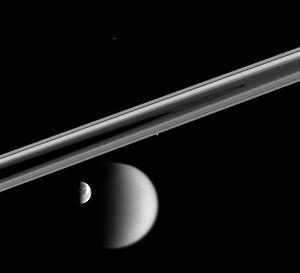
Cassini-Huygens est une mission d'exploration spatiale du système saturnien au moyen d'une sonde spatiale développée par l'agence spatiale américaine, la NASA, avec des participations importantes de l'Agence spatiale européenne et de l'Agence spatiale italienne. Lancé le 15 octobre 1997, l'engin se place en orbite autour de Saturne en 2004. En 2005, l'atterrisseur européen Huygens, après s'être détaché fin 2004 de la sonde mère, se pose à la surface du satellite Titan et peut transmettre des informations collectées durant la descente et après son atterrissage. L'orbiteur Cassini ensuite tourne autour de Saturne et poursuit l'étude scientifique de la planète géante gazeuse, en profitant de ses passages à faible distance de ses satellites pour collecter des données détaillées sur ceux-ci. La mission, d'une durée initialement prévue de quatre ans, est prolongée à deux reprises : de 2008 à 2010 par la mission équinoxe, puis de 2010 à 2017 par la mission solstice. Afin de protéger les lunes de la planète, la sonde spatiale finit son voyage en plongeant dans l'atmosphère de Saturne le 15 septembre 2017.
Les satellites naturels de Saturne sont les corps naturellement en orbite autour de la planète Saturne. À l'heure actuelle, quatre-vingt-deux de ces entités ont été observées, auxquels on peut ajouter plus de cent cinquante hélices dans les anneaux suspectées d'être causées par des lunes mineures non observées directement. Parmi les quatre-vingt-deux premiers satellites, l'existence de cinquante-trois est suffisamment confirmée pour qu'ils soient nommés individuellement alors que les vingt-neuf autres n'ont encore qu'une désignation temporaire. L'existence de trois satellites supplémentaires est particulièrement remise en question. Les satellites de Saturne ont des tailles très variées. Il existe de petites lunes de moins d'un kilomètre de diamètre, mais aussi Titan, plus grand que la planète Mercure. Parmi les satellites recensés, treize ont un diamètre de plus de cinquante kilomètres.